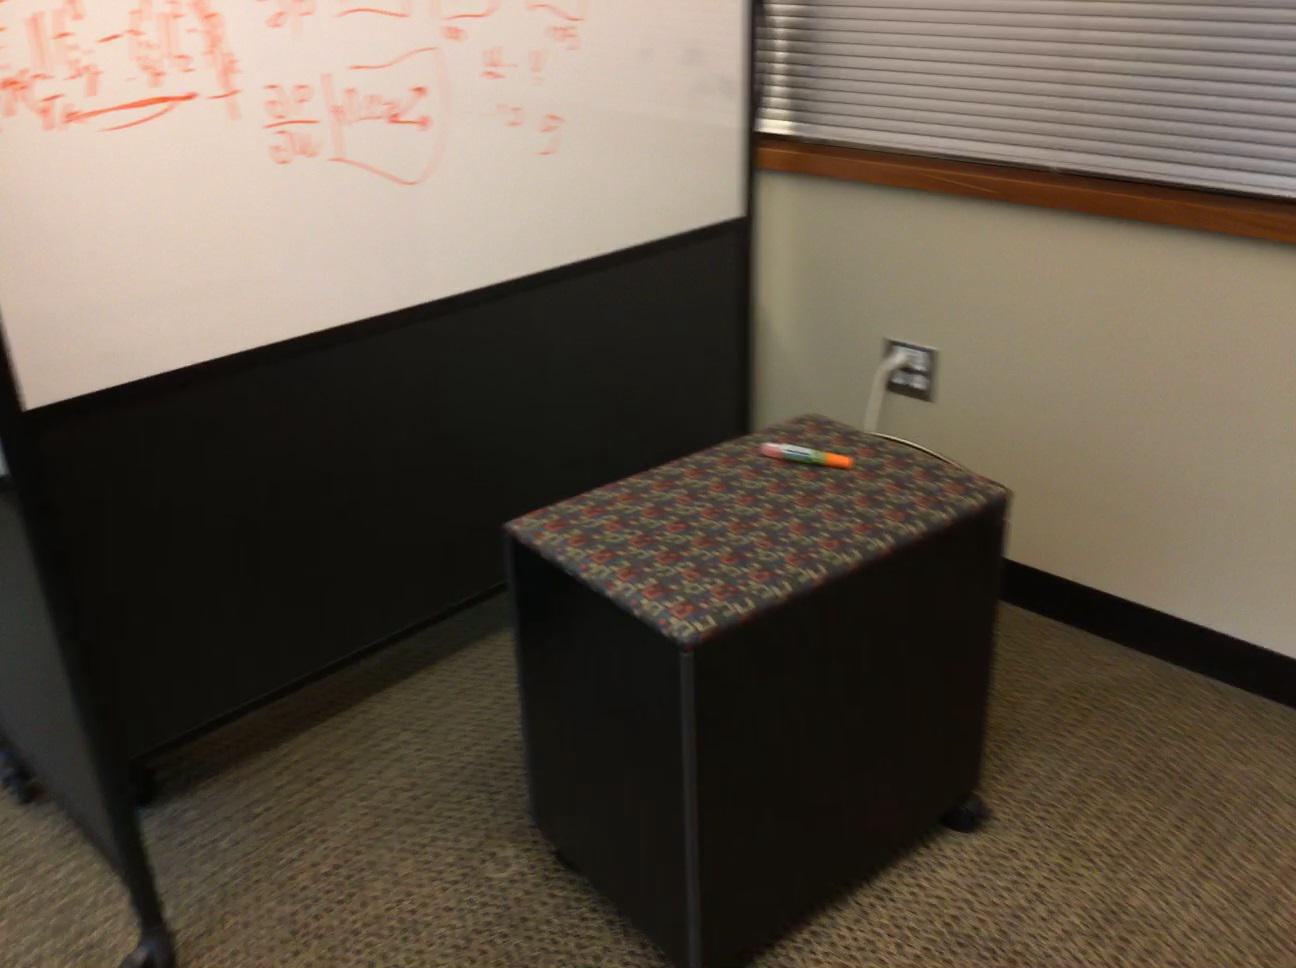
Question: In the image, there is the cabinet. Pinpoint several points within the vacant space situated right of the cabinet from the world's perspective. Your final answer should be formatted as a list of tuples, i.e. [(x1, y1), ...], where each tuple contains the x and y coordinates of a point satisfying the conditions above. The coordinates should be between 0 and 1, indicating the normalized pixel locations of the points.
Answer: [(0.830, 0.981), (0.857, 0.944), (0.910, 0.988), (0.836, 0.871), (0.883, 0.909), (0.934, 0.950), (0.989, 0.995), (0.860, 0.840), (0.907, 0.876), (0.958, 0.914), (0.841, 0.780), (0.883, 0.812), (0.930, 0.845), (0.979, 0.881)]